Julius Friedrich Heinrich Abegg

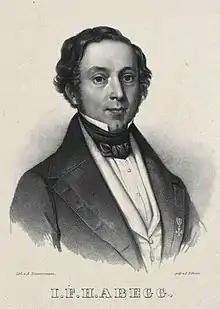
Image of Julius Friedrich Heinrich

Abegg was born in Erlangen as the son of the Reformed preacher Dr. Johannes Wilhelm Abegg (1768–1806), who later moved to Königsberg in Prussia to become councillor of the consistory, superintendent and later chaplain of the Court. Julius Abegg was educated at the "Ecole Française" and the German-Polish College in Königsberg, later at the colleges of Erlangen and Nuremberg.